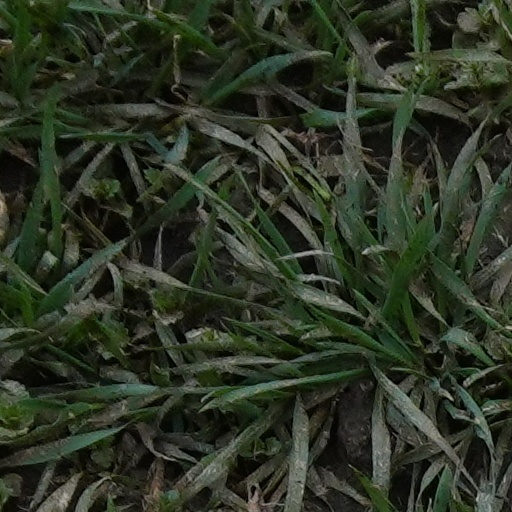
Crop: wheat